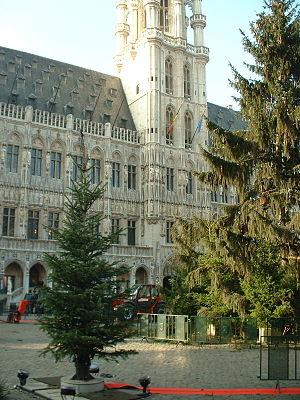
Chaque année, la Grand-Place de Bruxelles arbore en son centre un sapin de Noël, souvent de taille imposante. Ces sapins sont le plus souvent et en fonction des périodes soit issus des forêts de Wallonie, soit offert par la ville d'Helsinki. Les autres années, les sapins proviennent de divers pays et constituent des cadeaux diplomatiques.